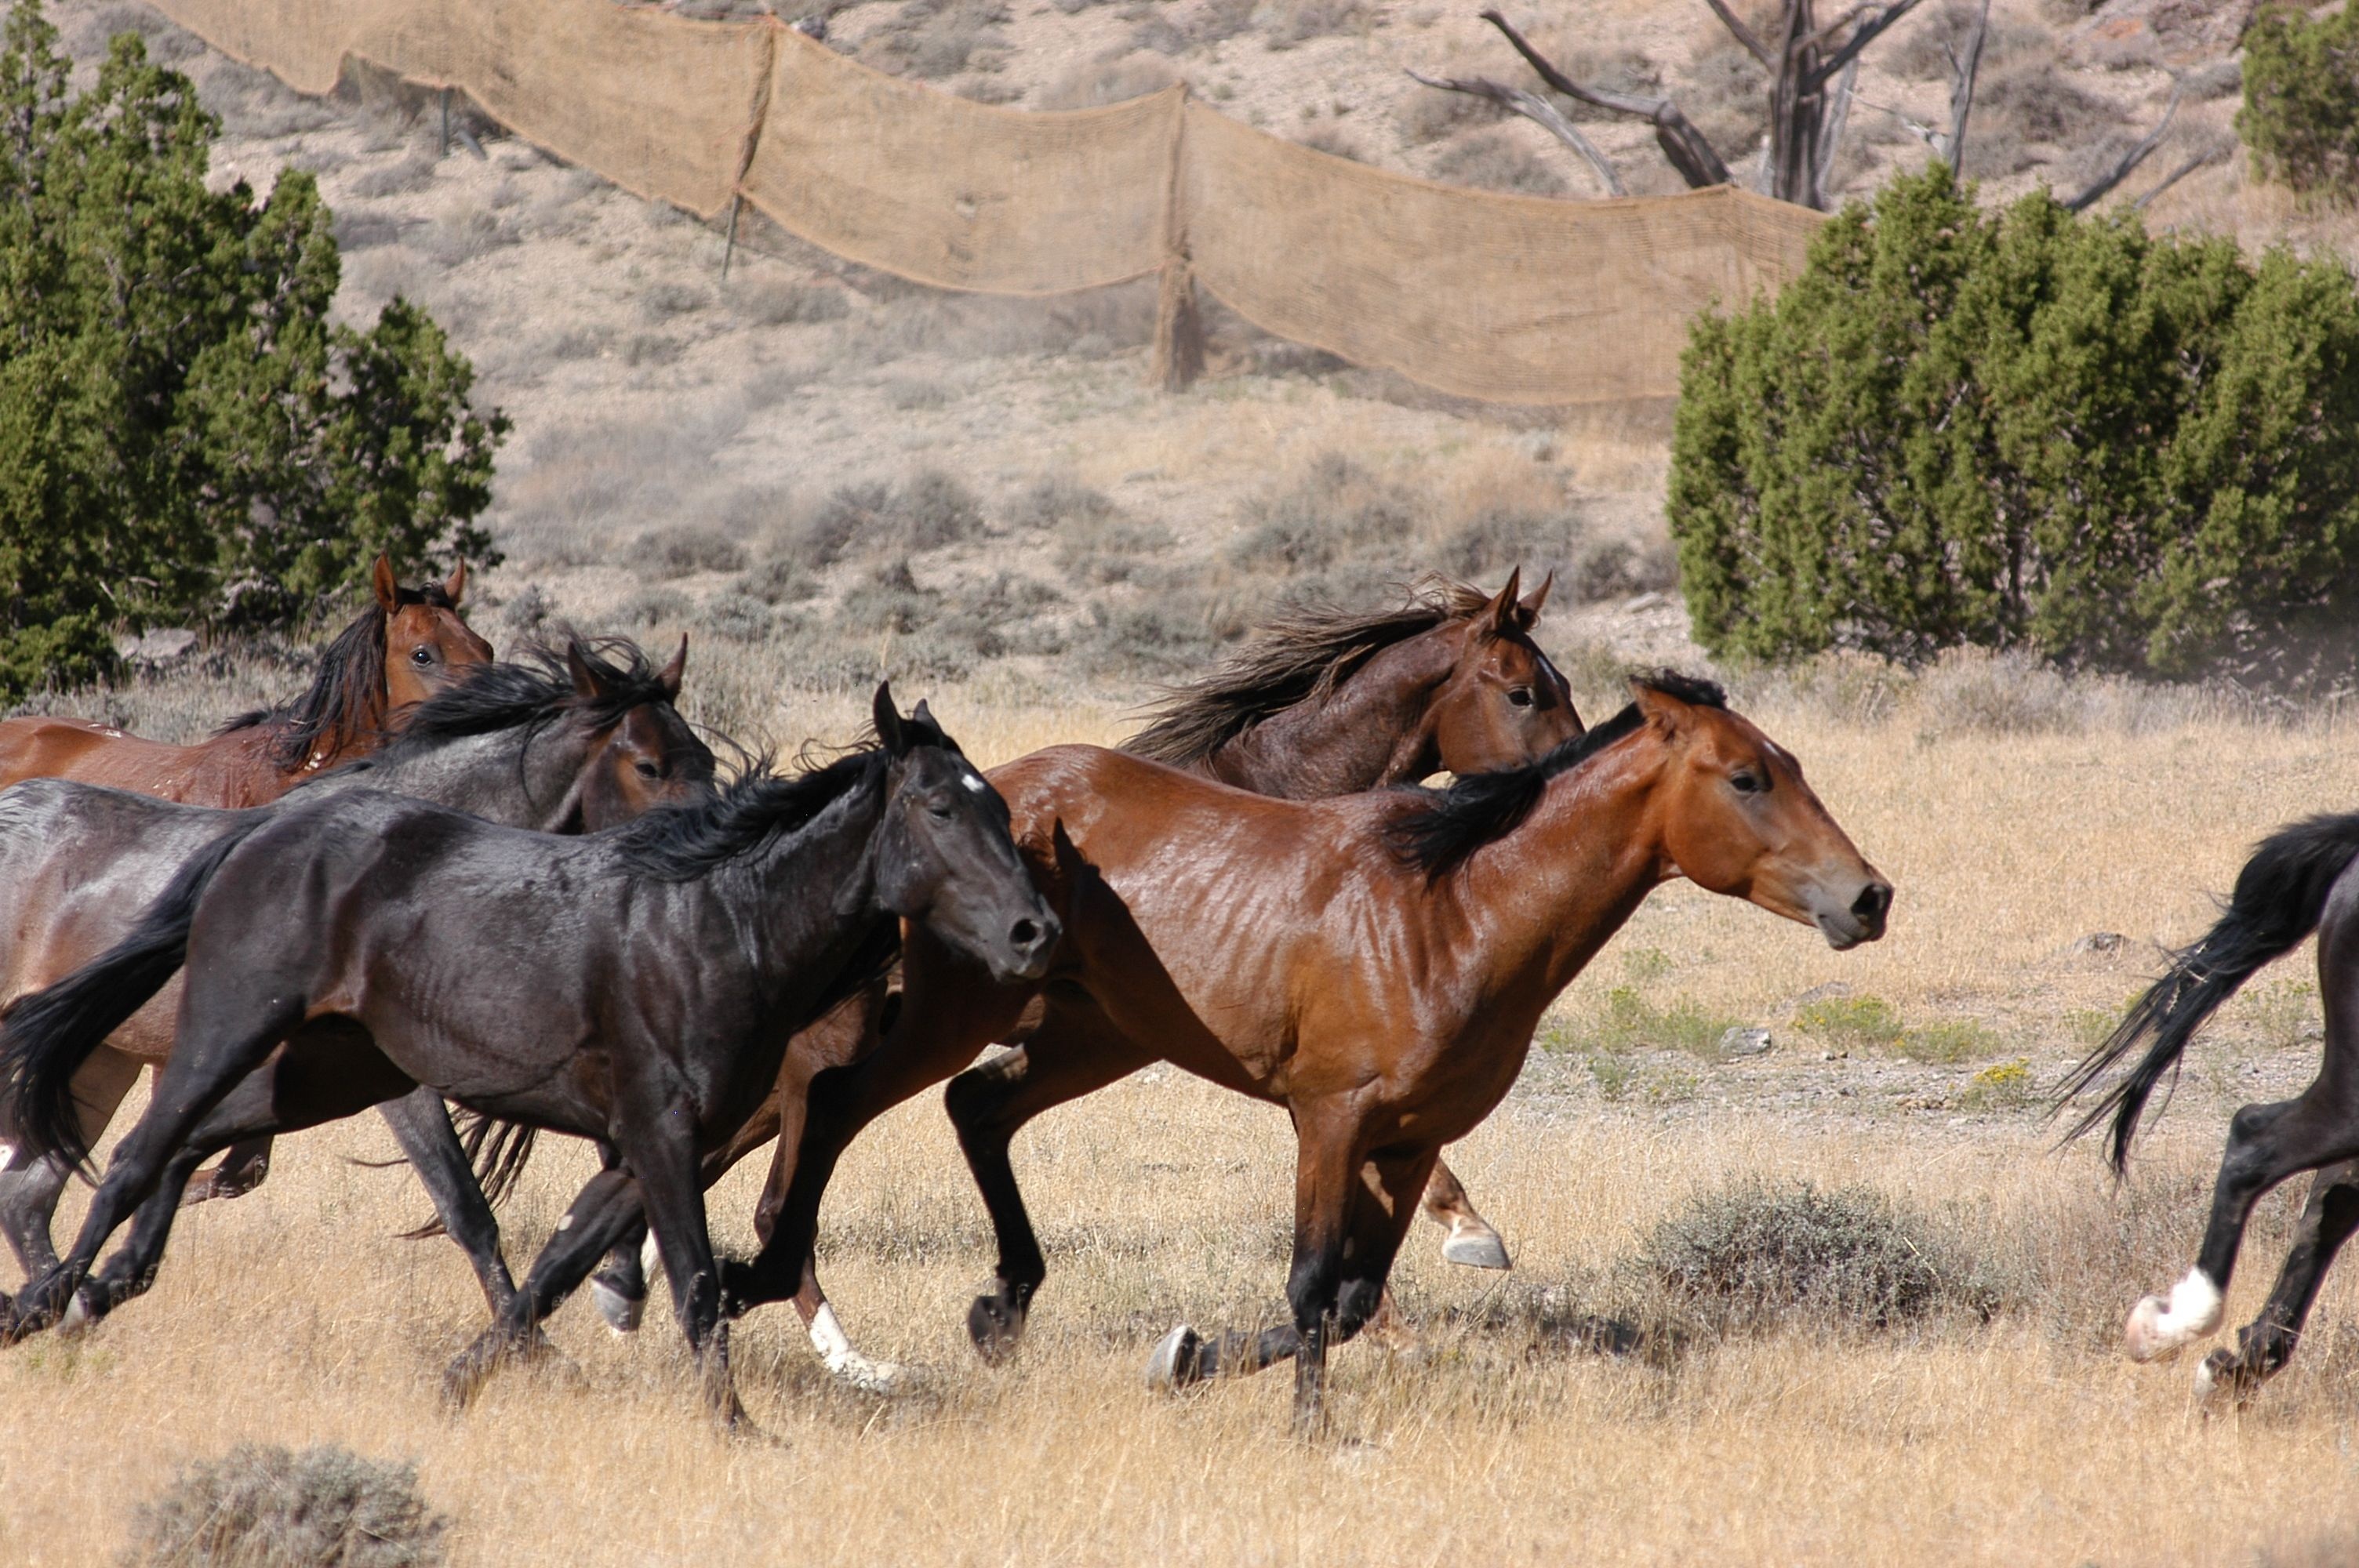
landscape, running, panorama, range, wildlife, wild, herd, pasture, horse, mammal, stallion, mane, fauna, animals, mare, equestrianism, pack animal, feral horses, trail riding, horse like mammal, mustang horse